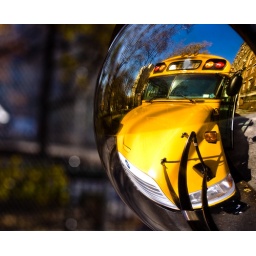
A bit wacky but I like it. A yellow school bus reflected in its own mirror